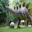
Label: dinosaur